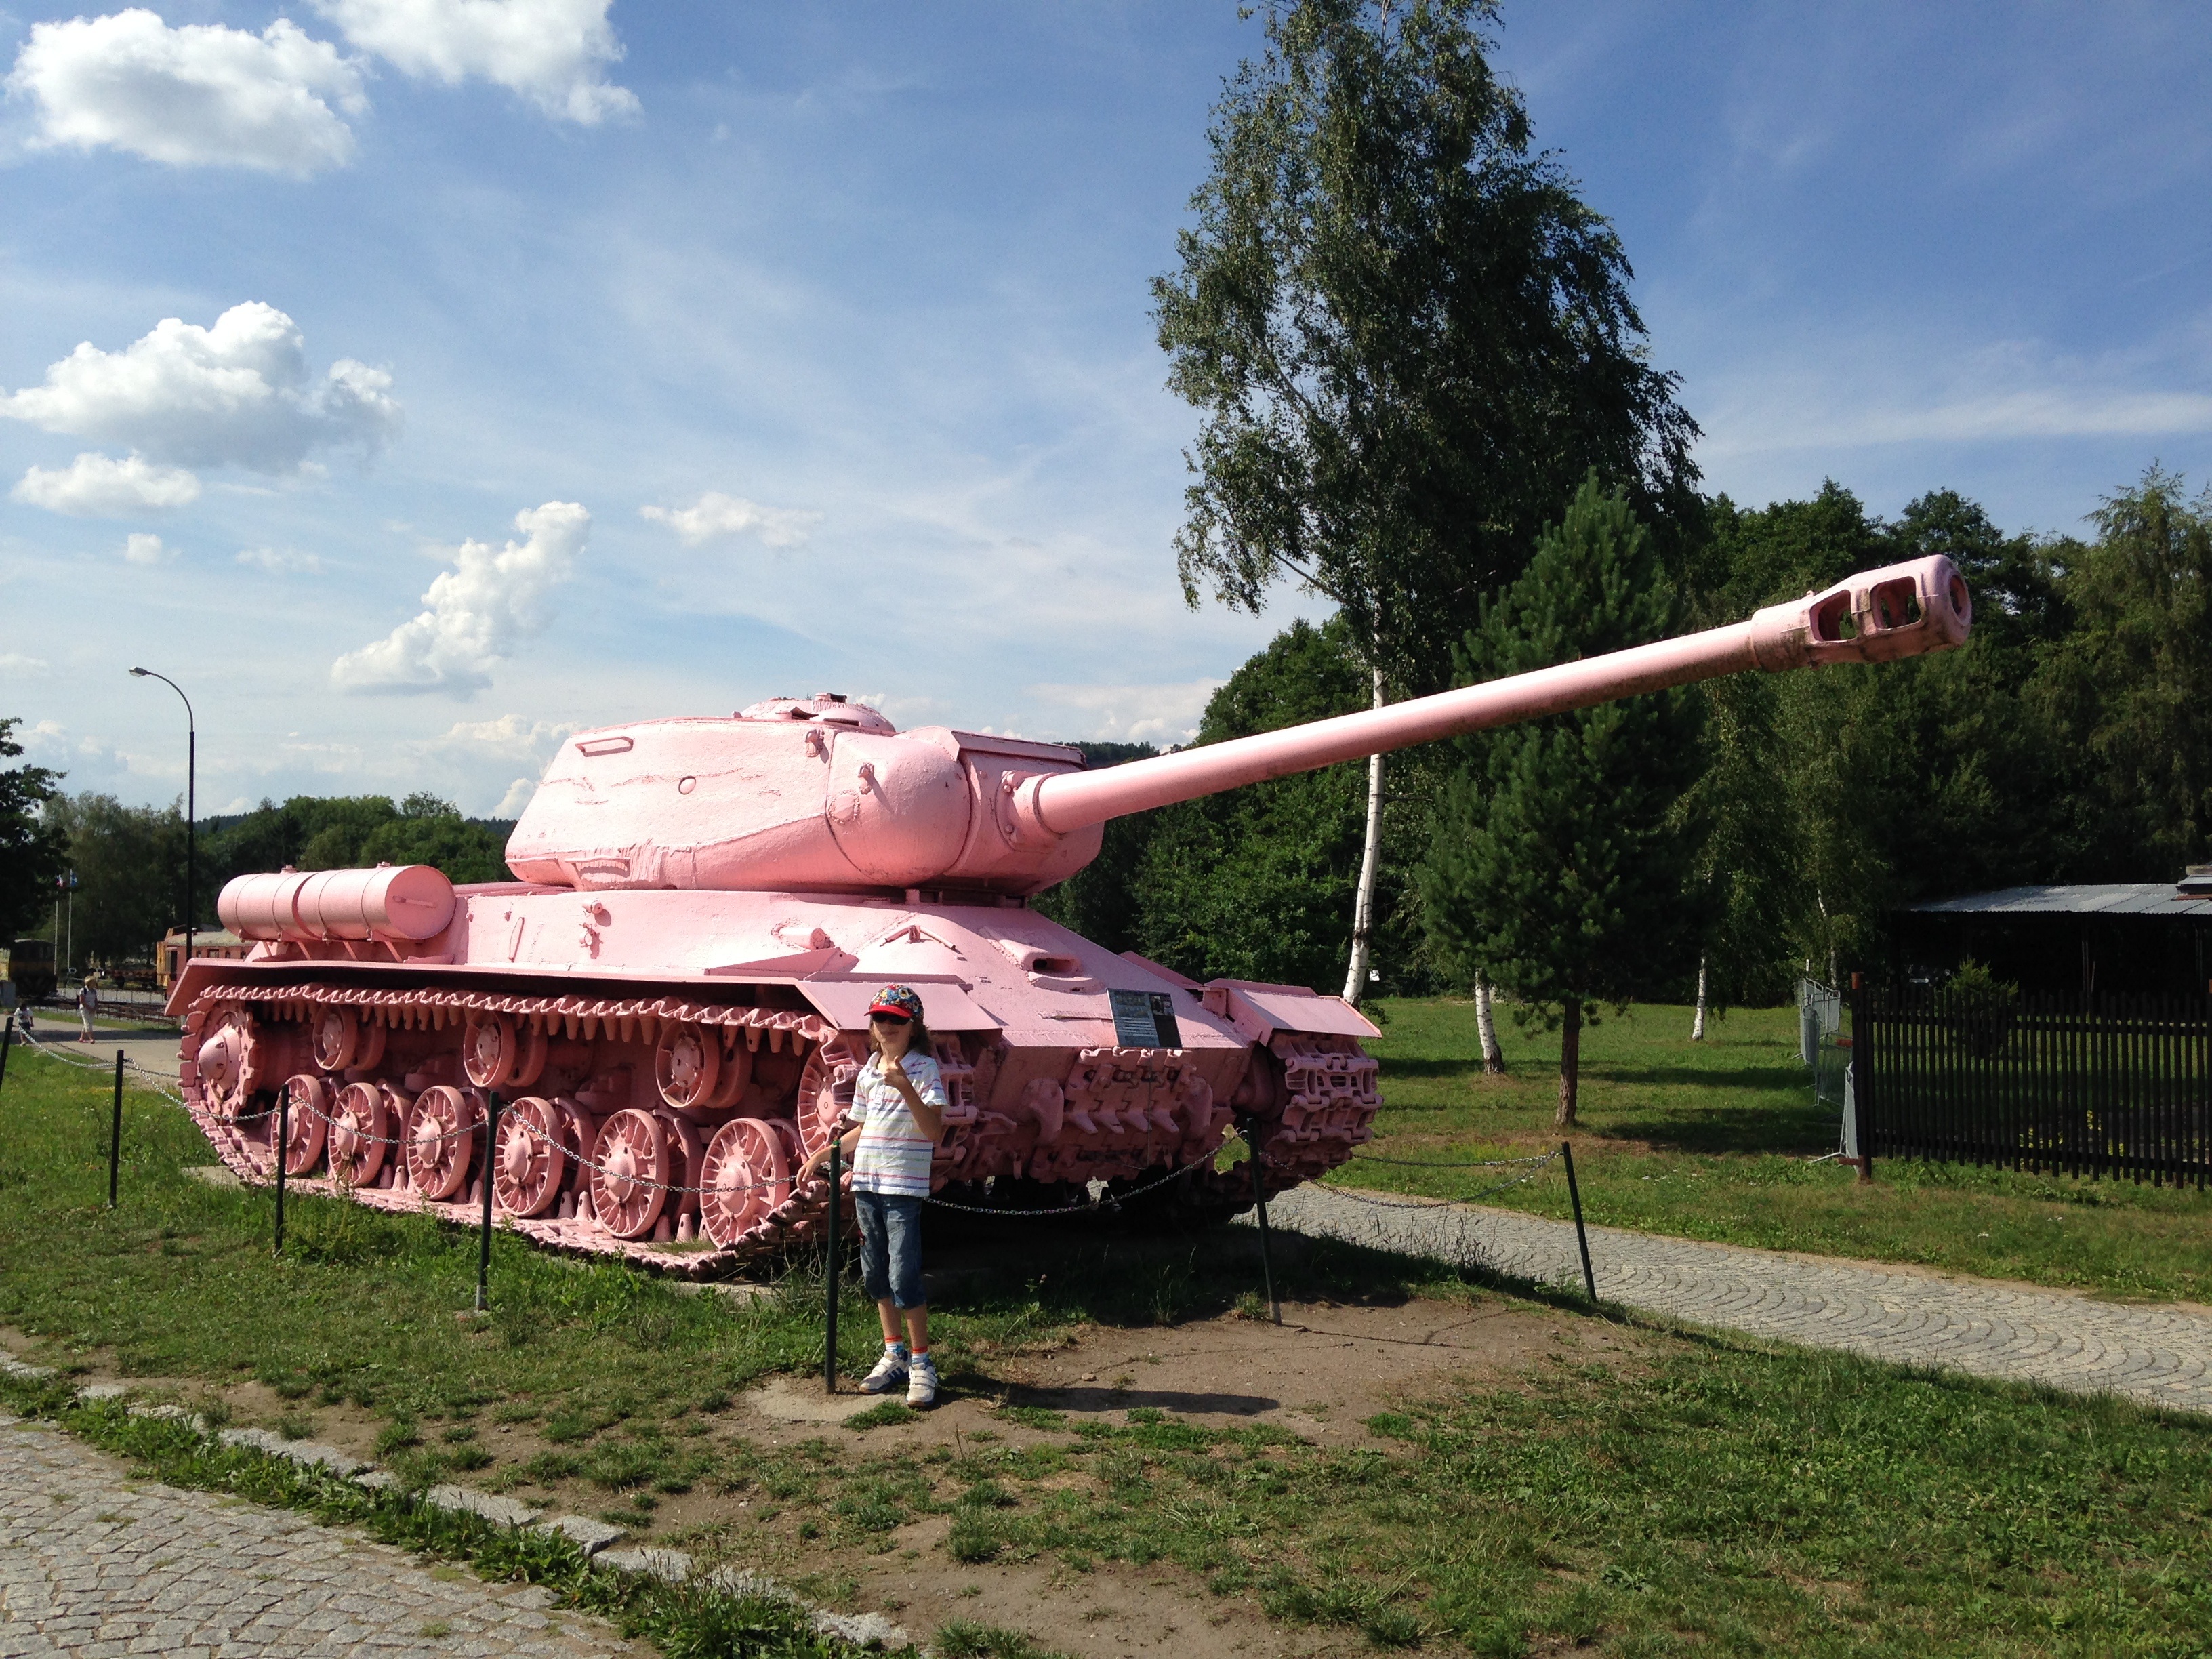
aircraft, vehicle, museum, aviation, weapon, tank, combat vehicle, pink tank, lesany, military museum